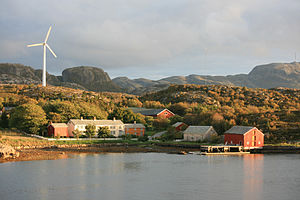
Bjugn / Bjugn i bilder
Bjugn er en tidligere kommune i Trøndelag fylke i Norge. Den grænsede i nord til Åfjord, i øst til Rissa og i vest til Ørland.